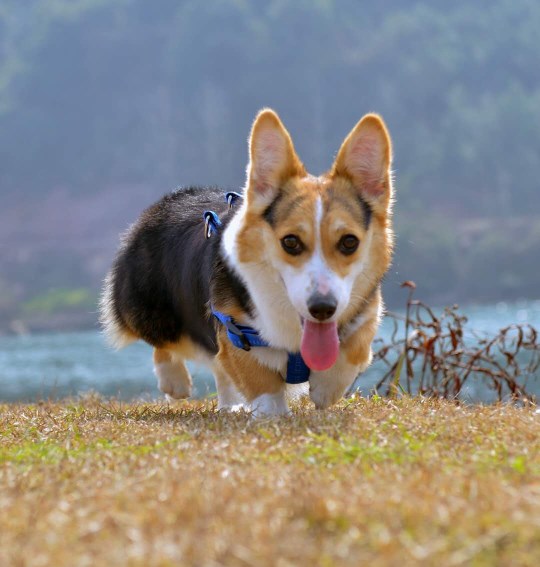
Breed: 2909-n000116-Cardigan